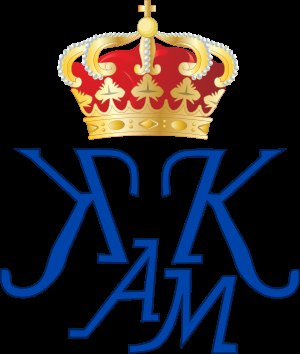
Dronning Anne-Marie / Titler, prædikater og æresbevisninger
Fælles monogram med sin mand.
"Dronning Anne-Marie var fra 1964 til 1974 dronning af Grækenland. Siden Grækenland i 1975 fik en grundlov, der gjorde landet til republik, har hendes officielle titel været ""eksdronning"", men familien omtaler hende forsat som ""dronning"".